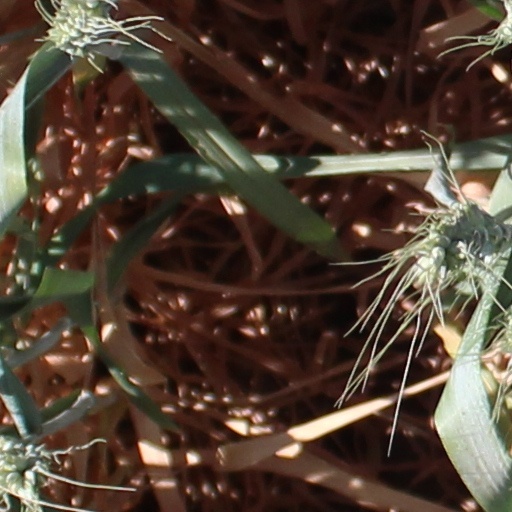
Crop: wheat